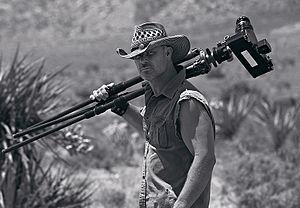
Un photographe est une personne qui réalise des photographies, à l'aide d'un appareil photographique, ou de fournitures photographiques.
Peter Lik, né à Melbourne en 1959, est un photographe de paysage australien.